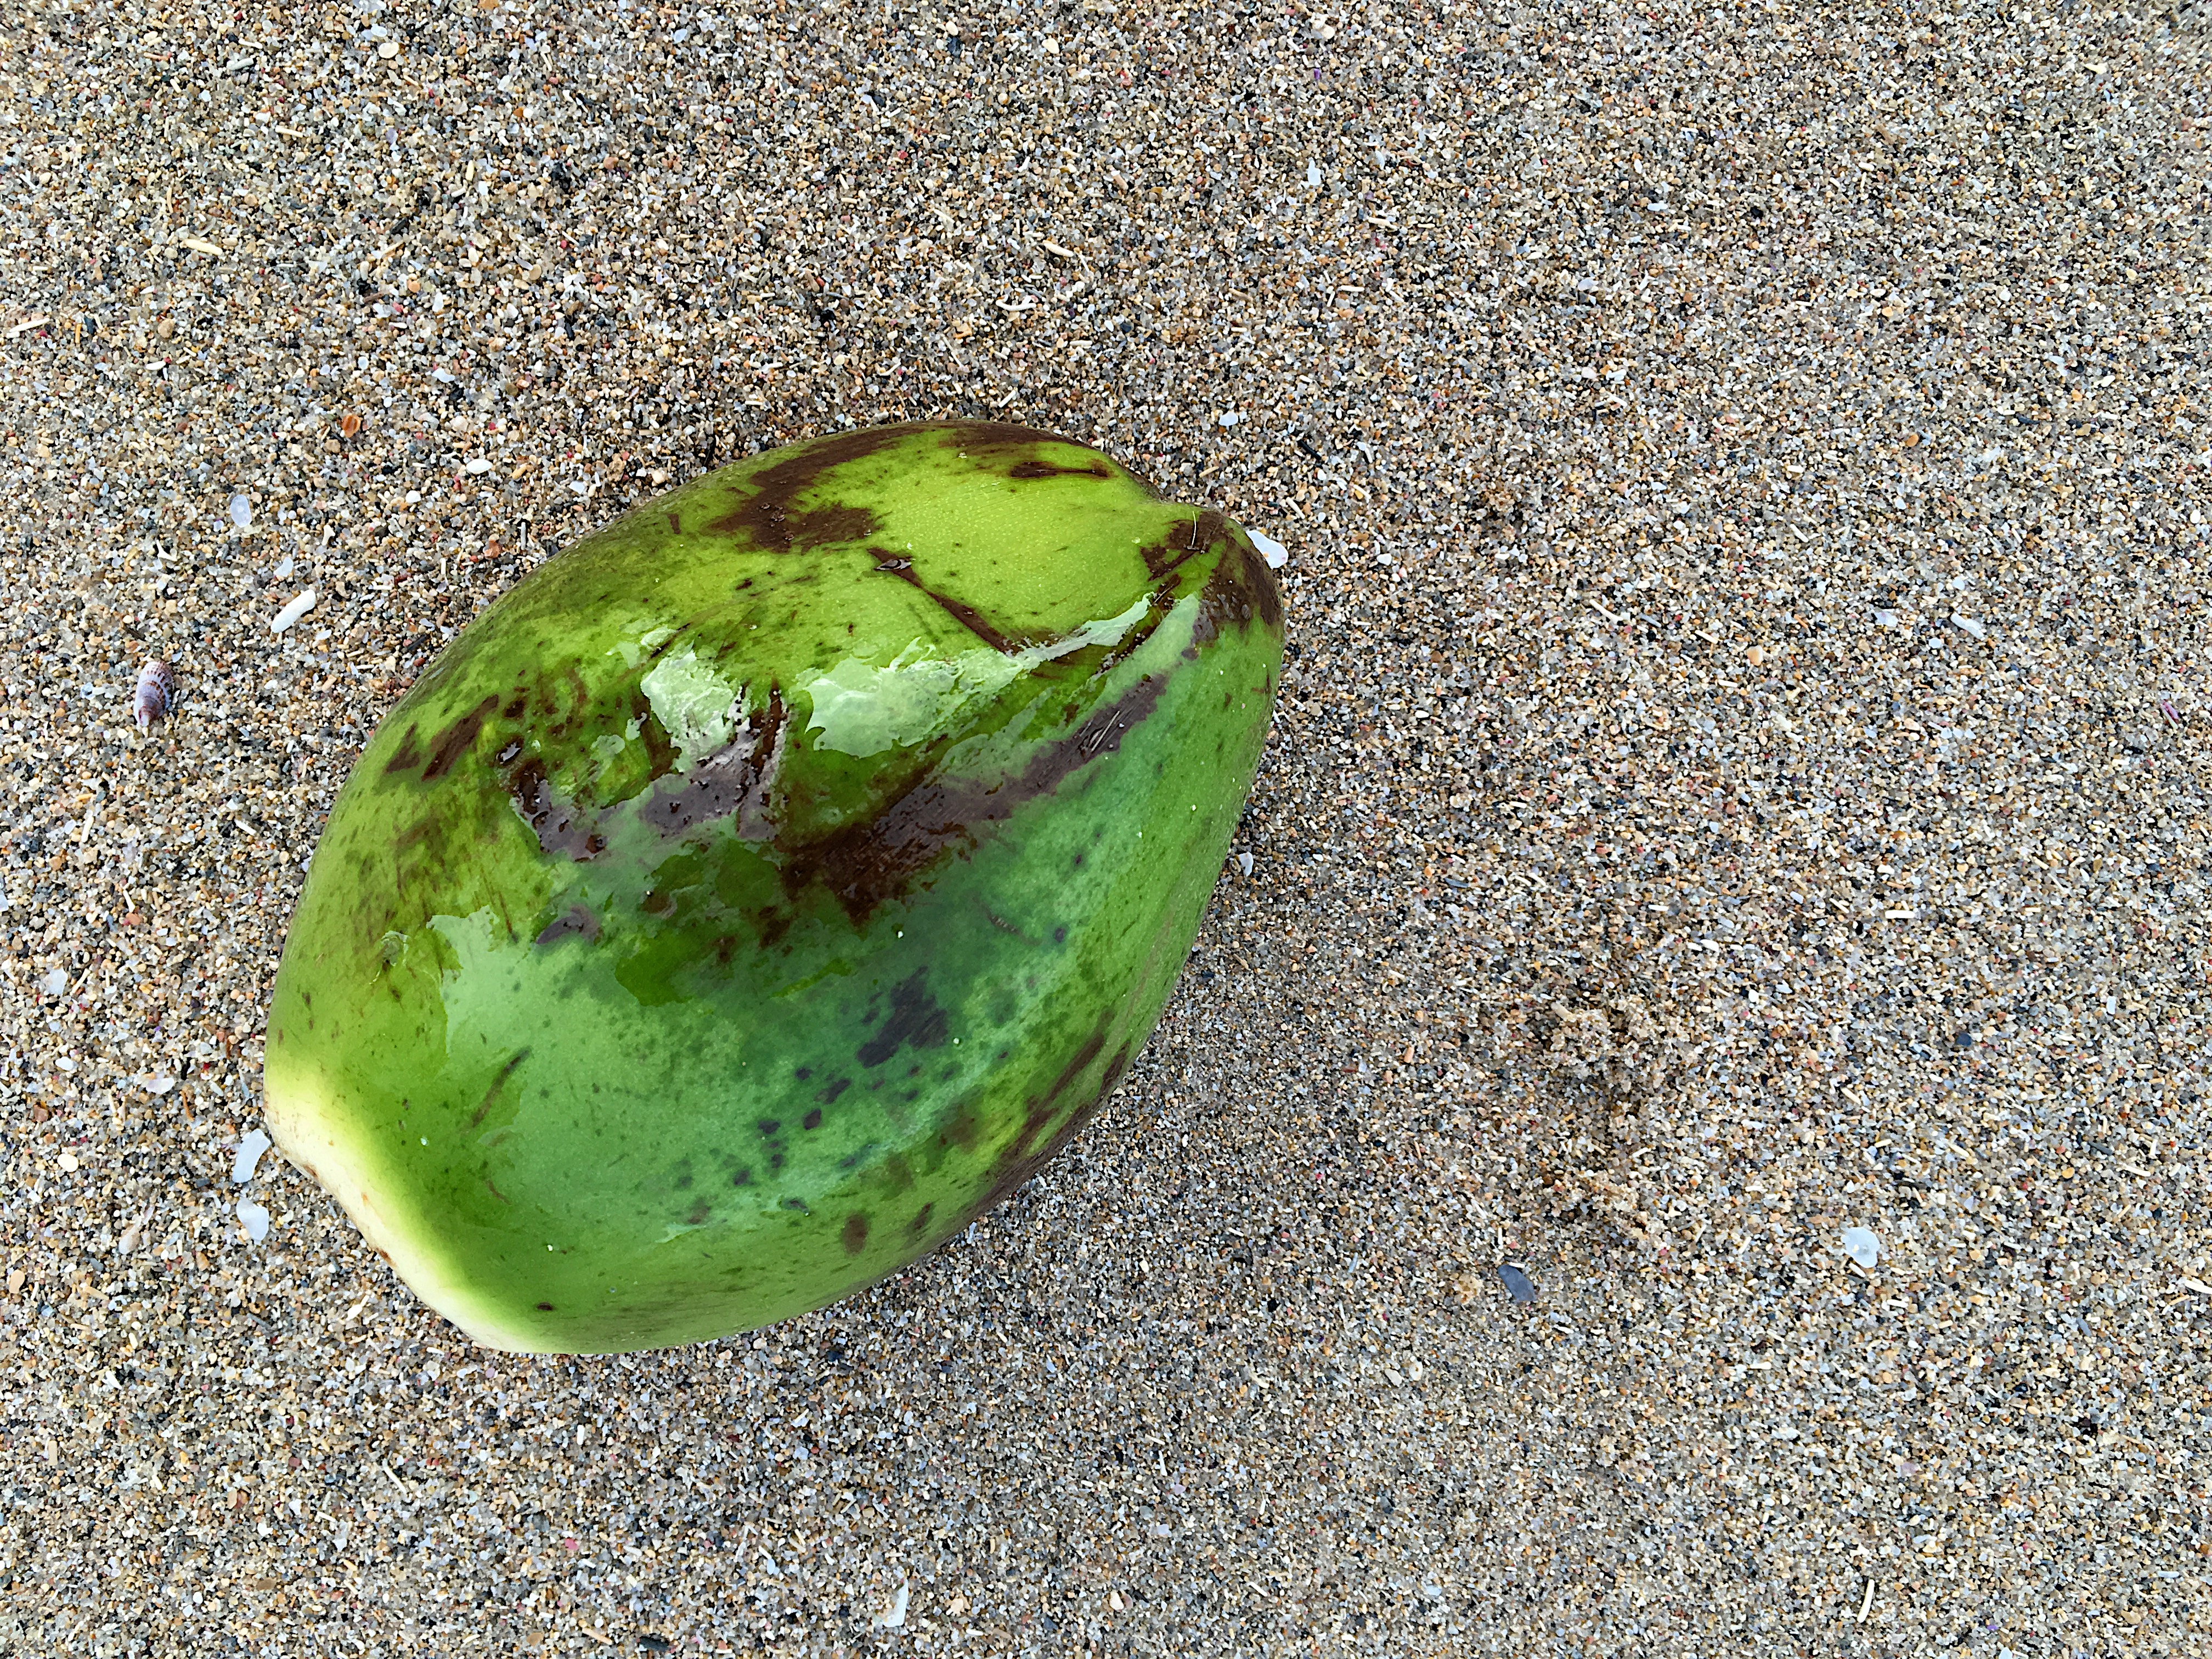
plant, fruit, leaf, flower, food, green, produce, macro photography, flowering plant, land plant